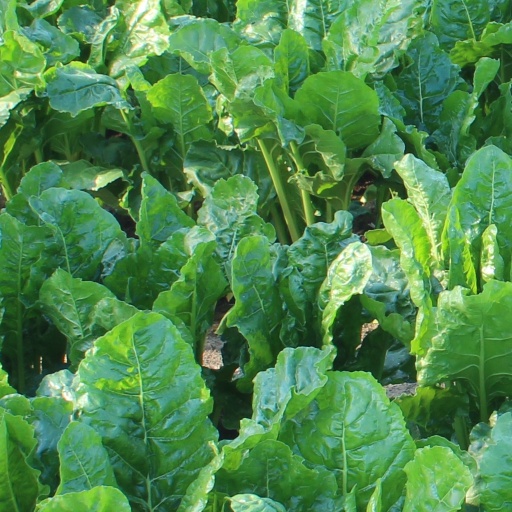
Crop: sugar beet